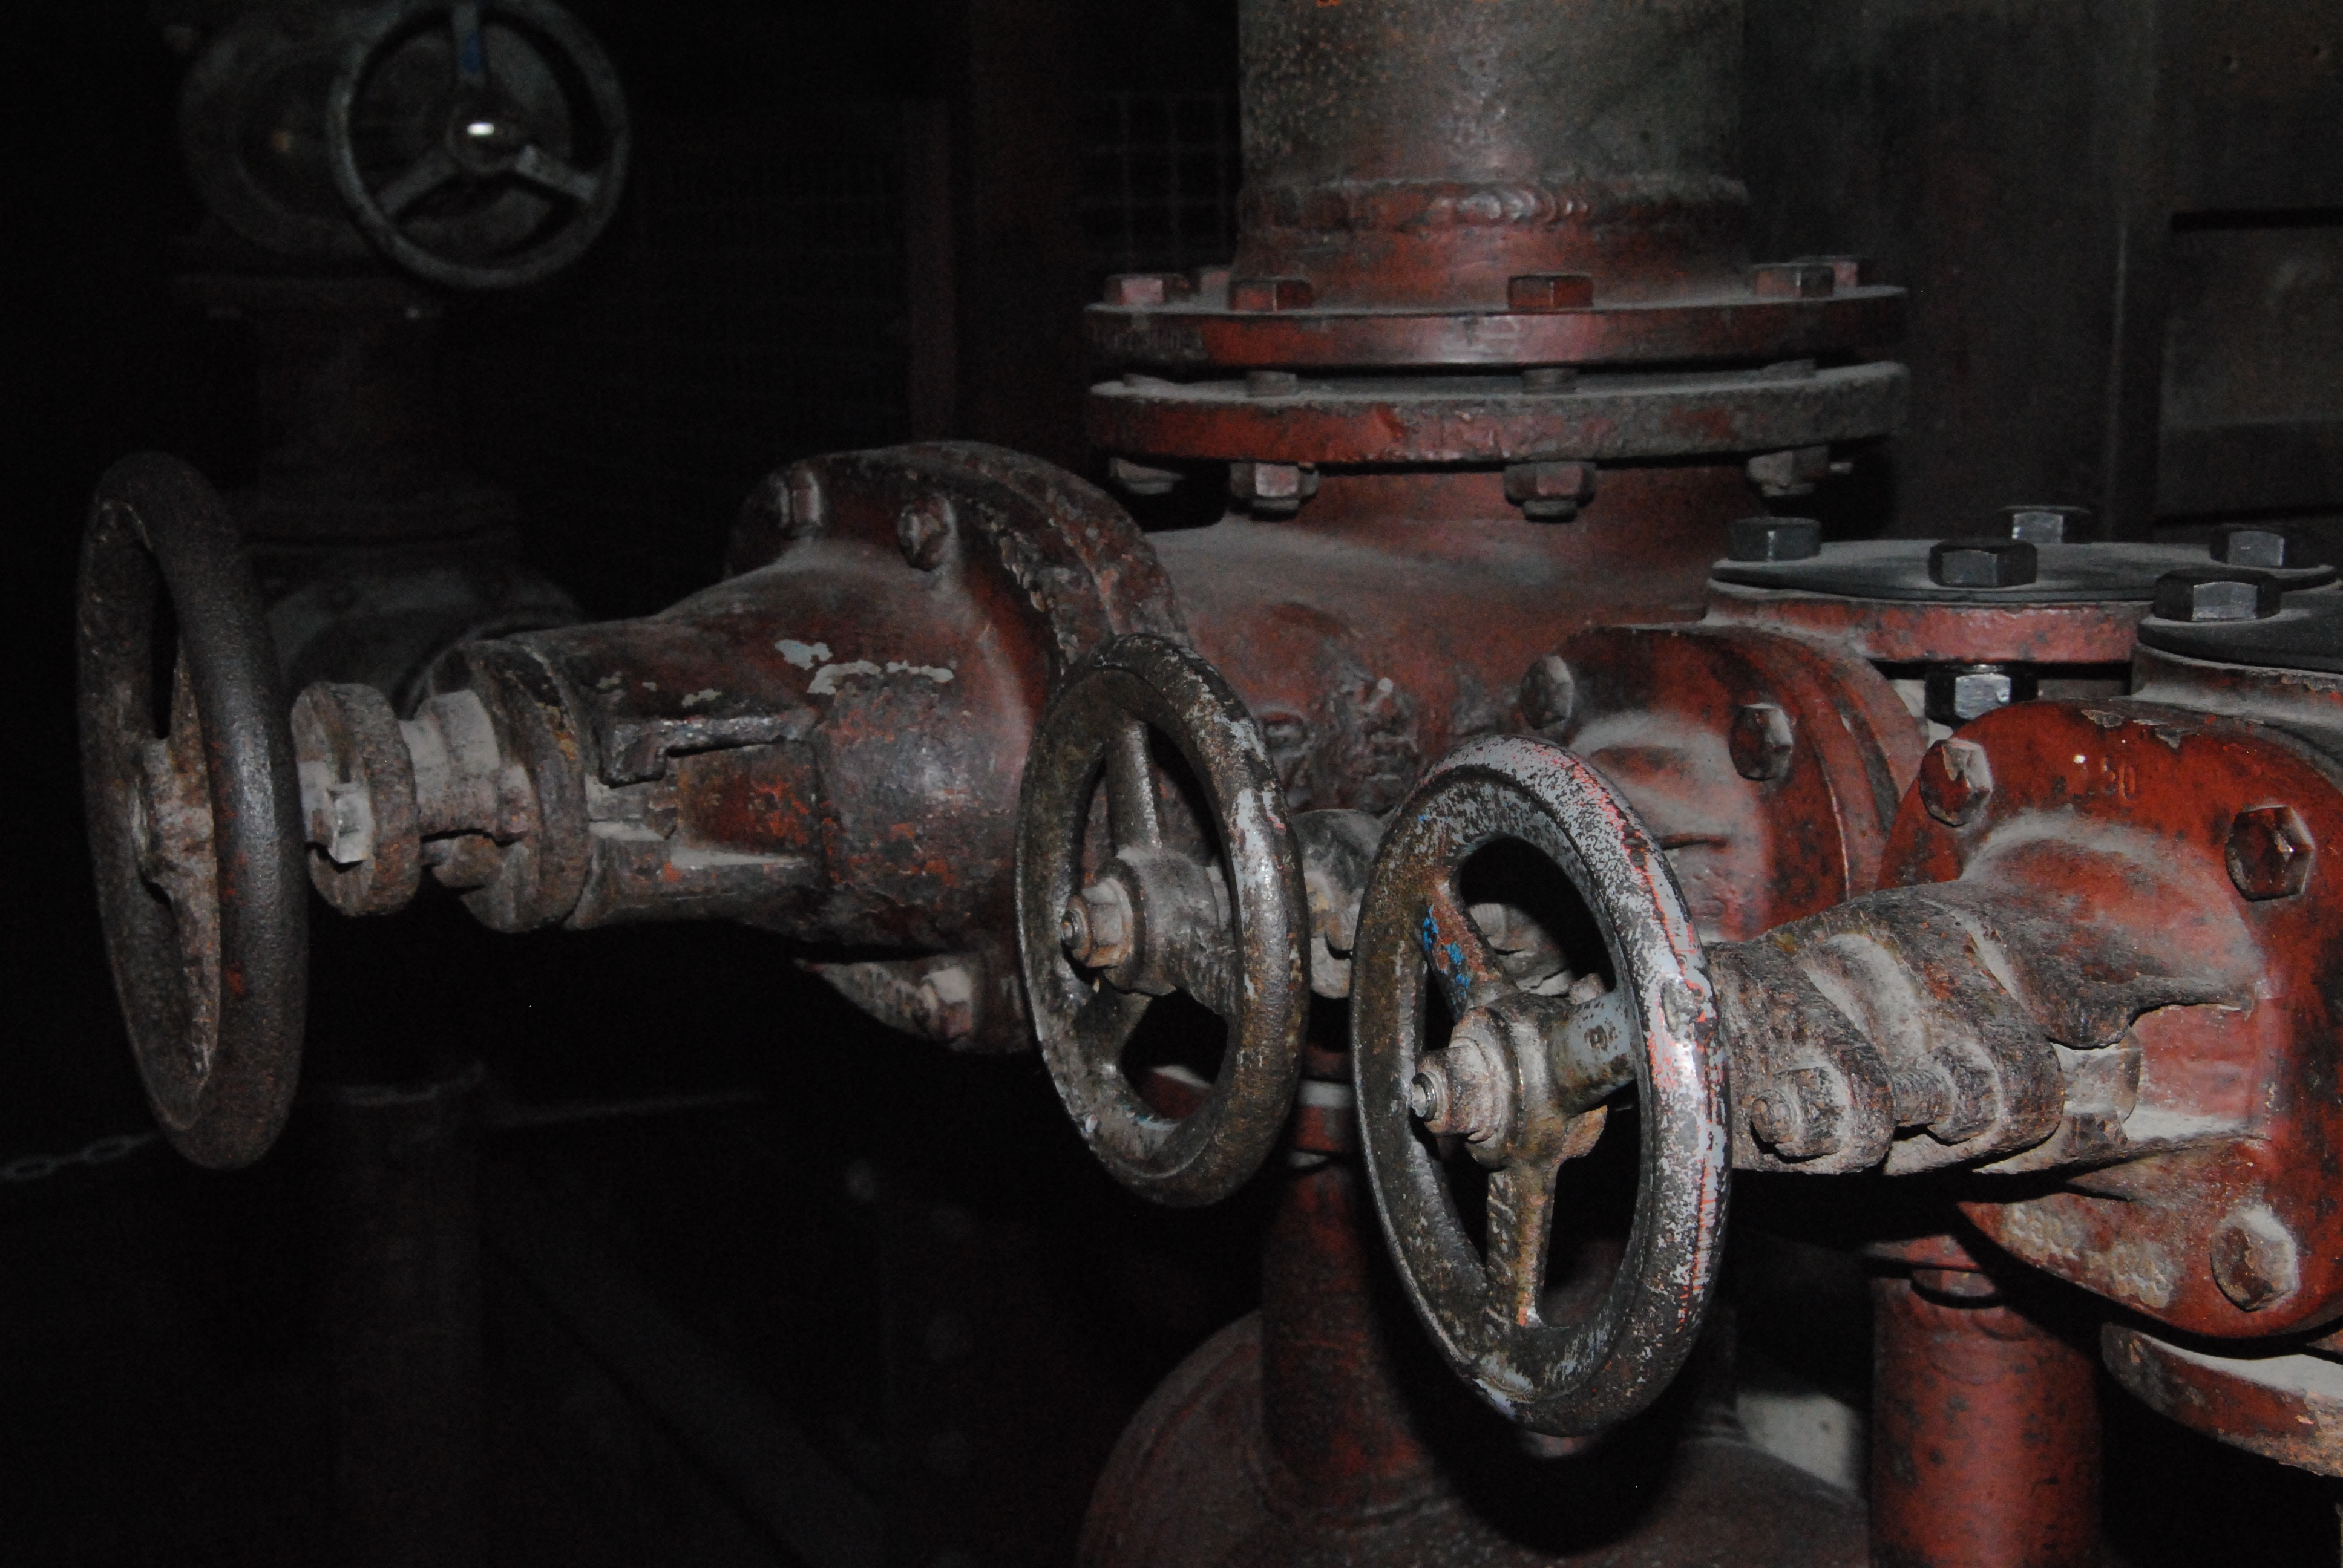
water, car, wheel, retro, old, line, vehicle, metal, bumper, pipes, engine, rim, heating, turn, lock, site, stainless, pipeline, valve, keller, oxidized, about, auto part, water pipe, adjusting screw, boiler house, full pipe flowmeters, water distribution, automobile make, automotive exterior, aircraft engine, automotive engine part